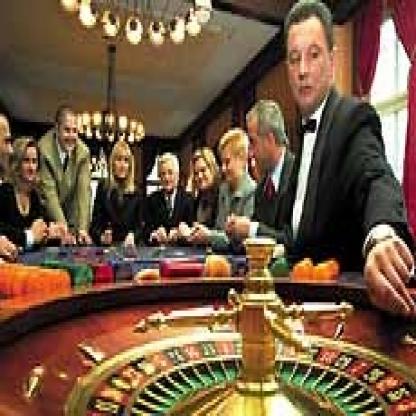
Scene: Indoor